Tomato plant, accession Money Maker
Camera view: horizontal (90 deg, fisheye); turntable rotation: 60 degrees
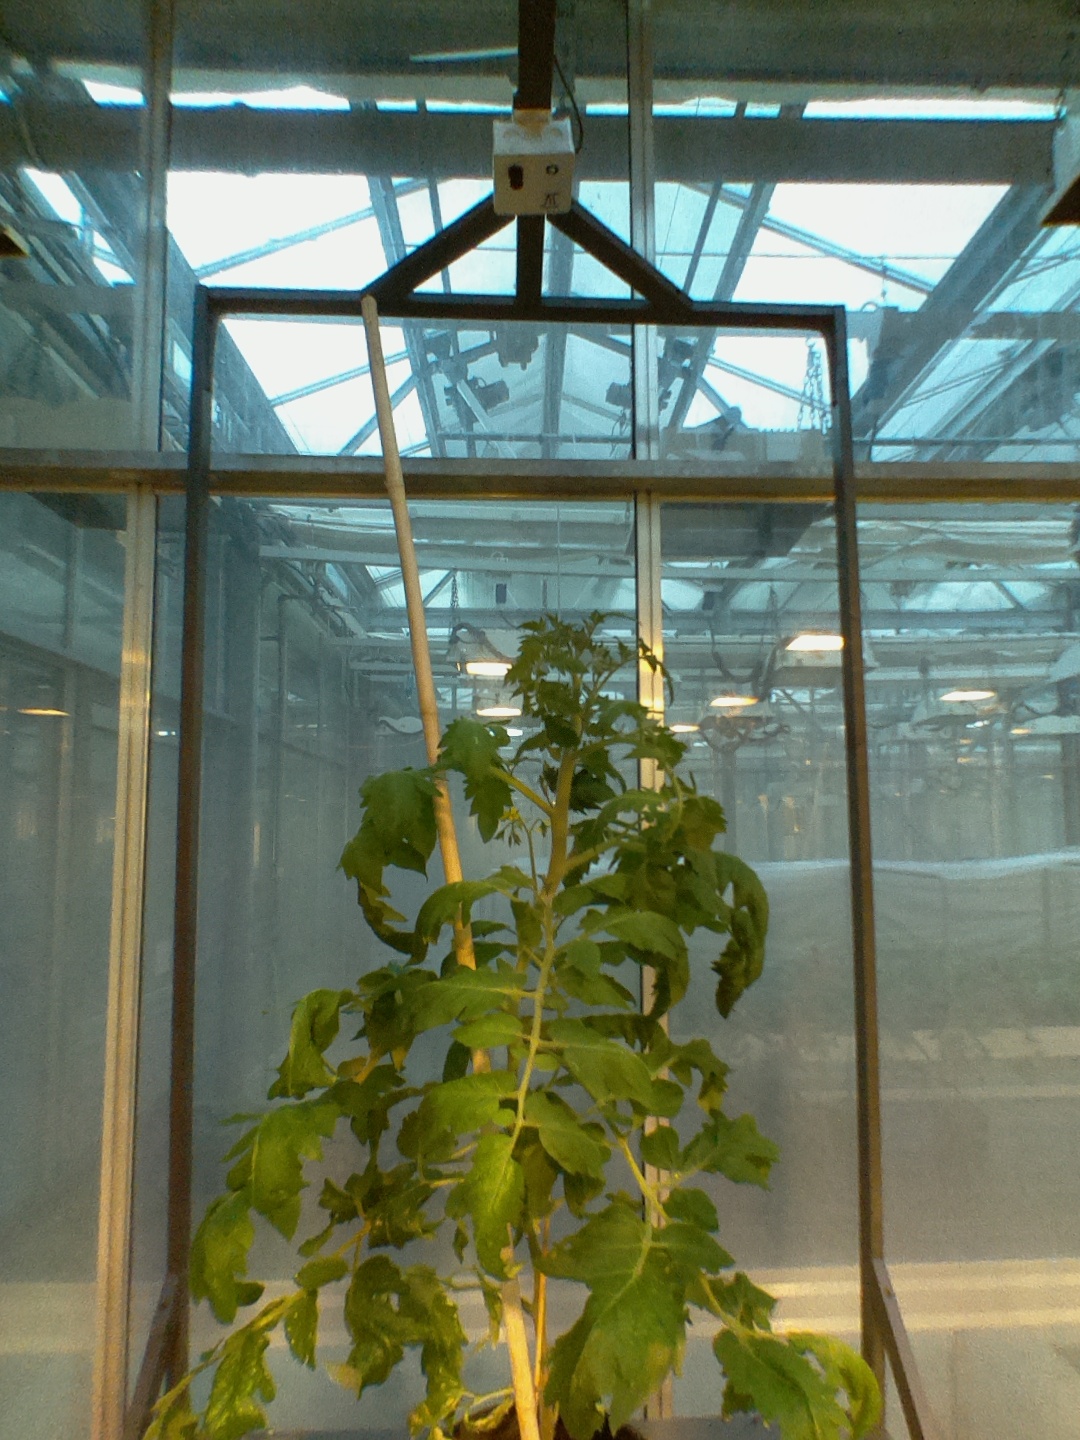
BBCH growth stage 65: Full flowering, 50%-60% of flowers open, first petals falling